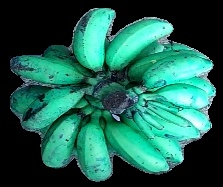
Variety: rasbale
Grade: grade3